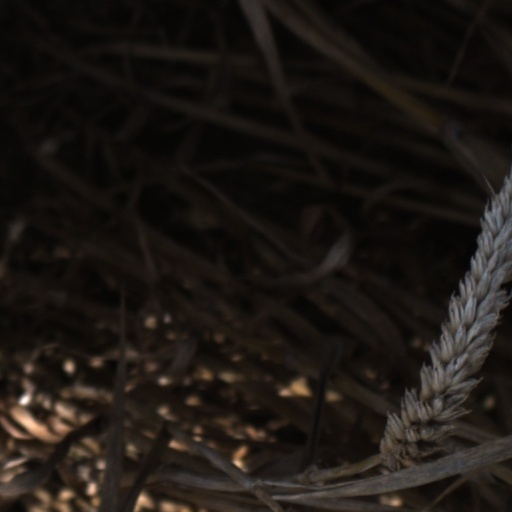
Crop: wheat